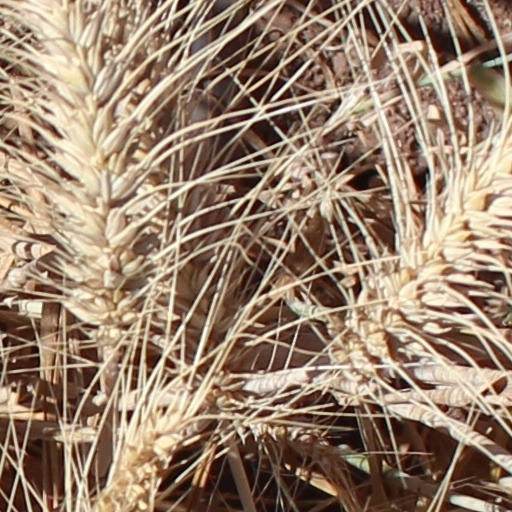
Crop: wheat